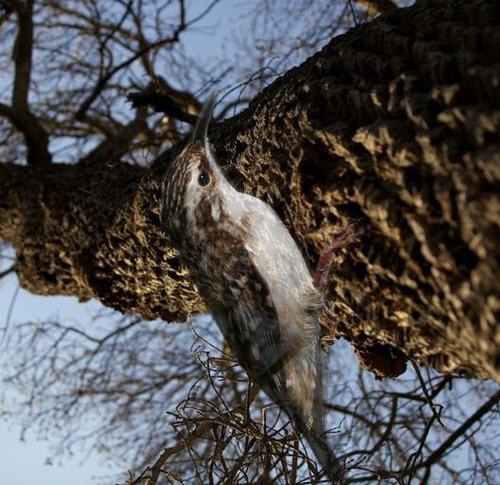
Bird species: Brown_Creeper
Bird type: landbird
Background: land